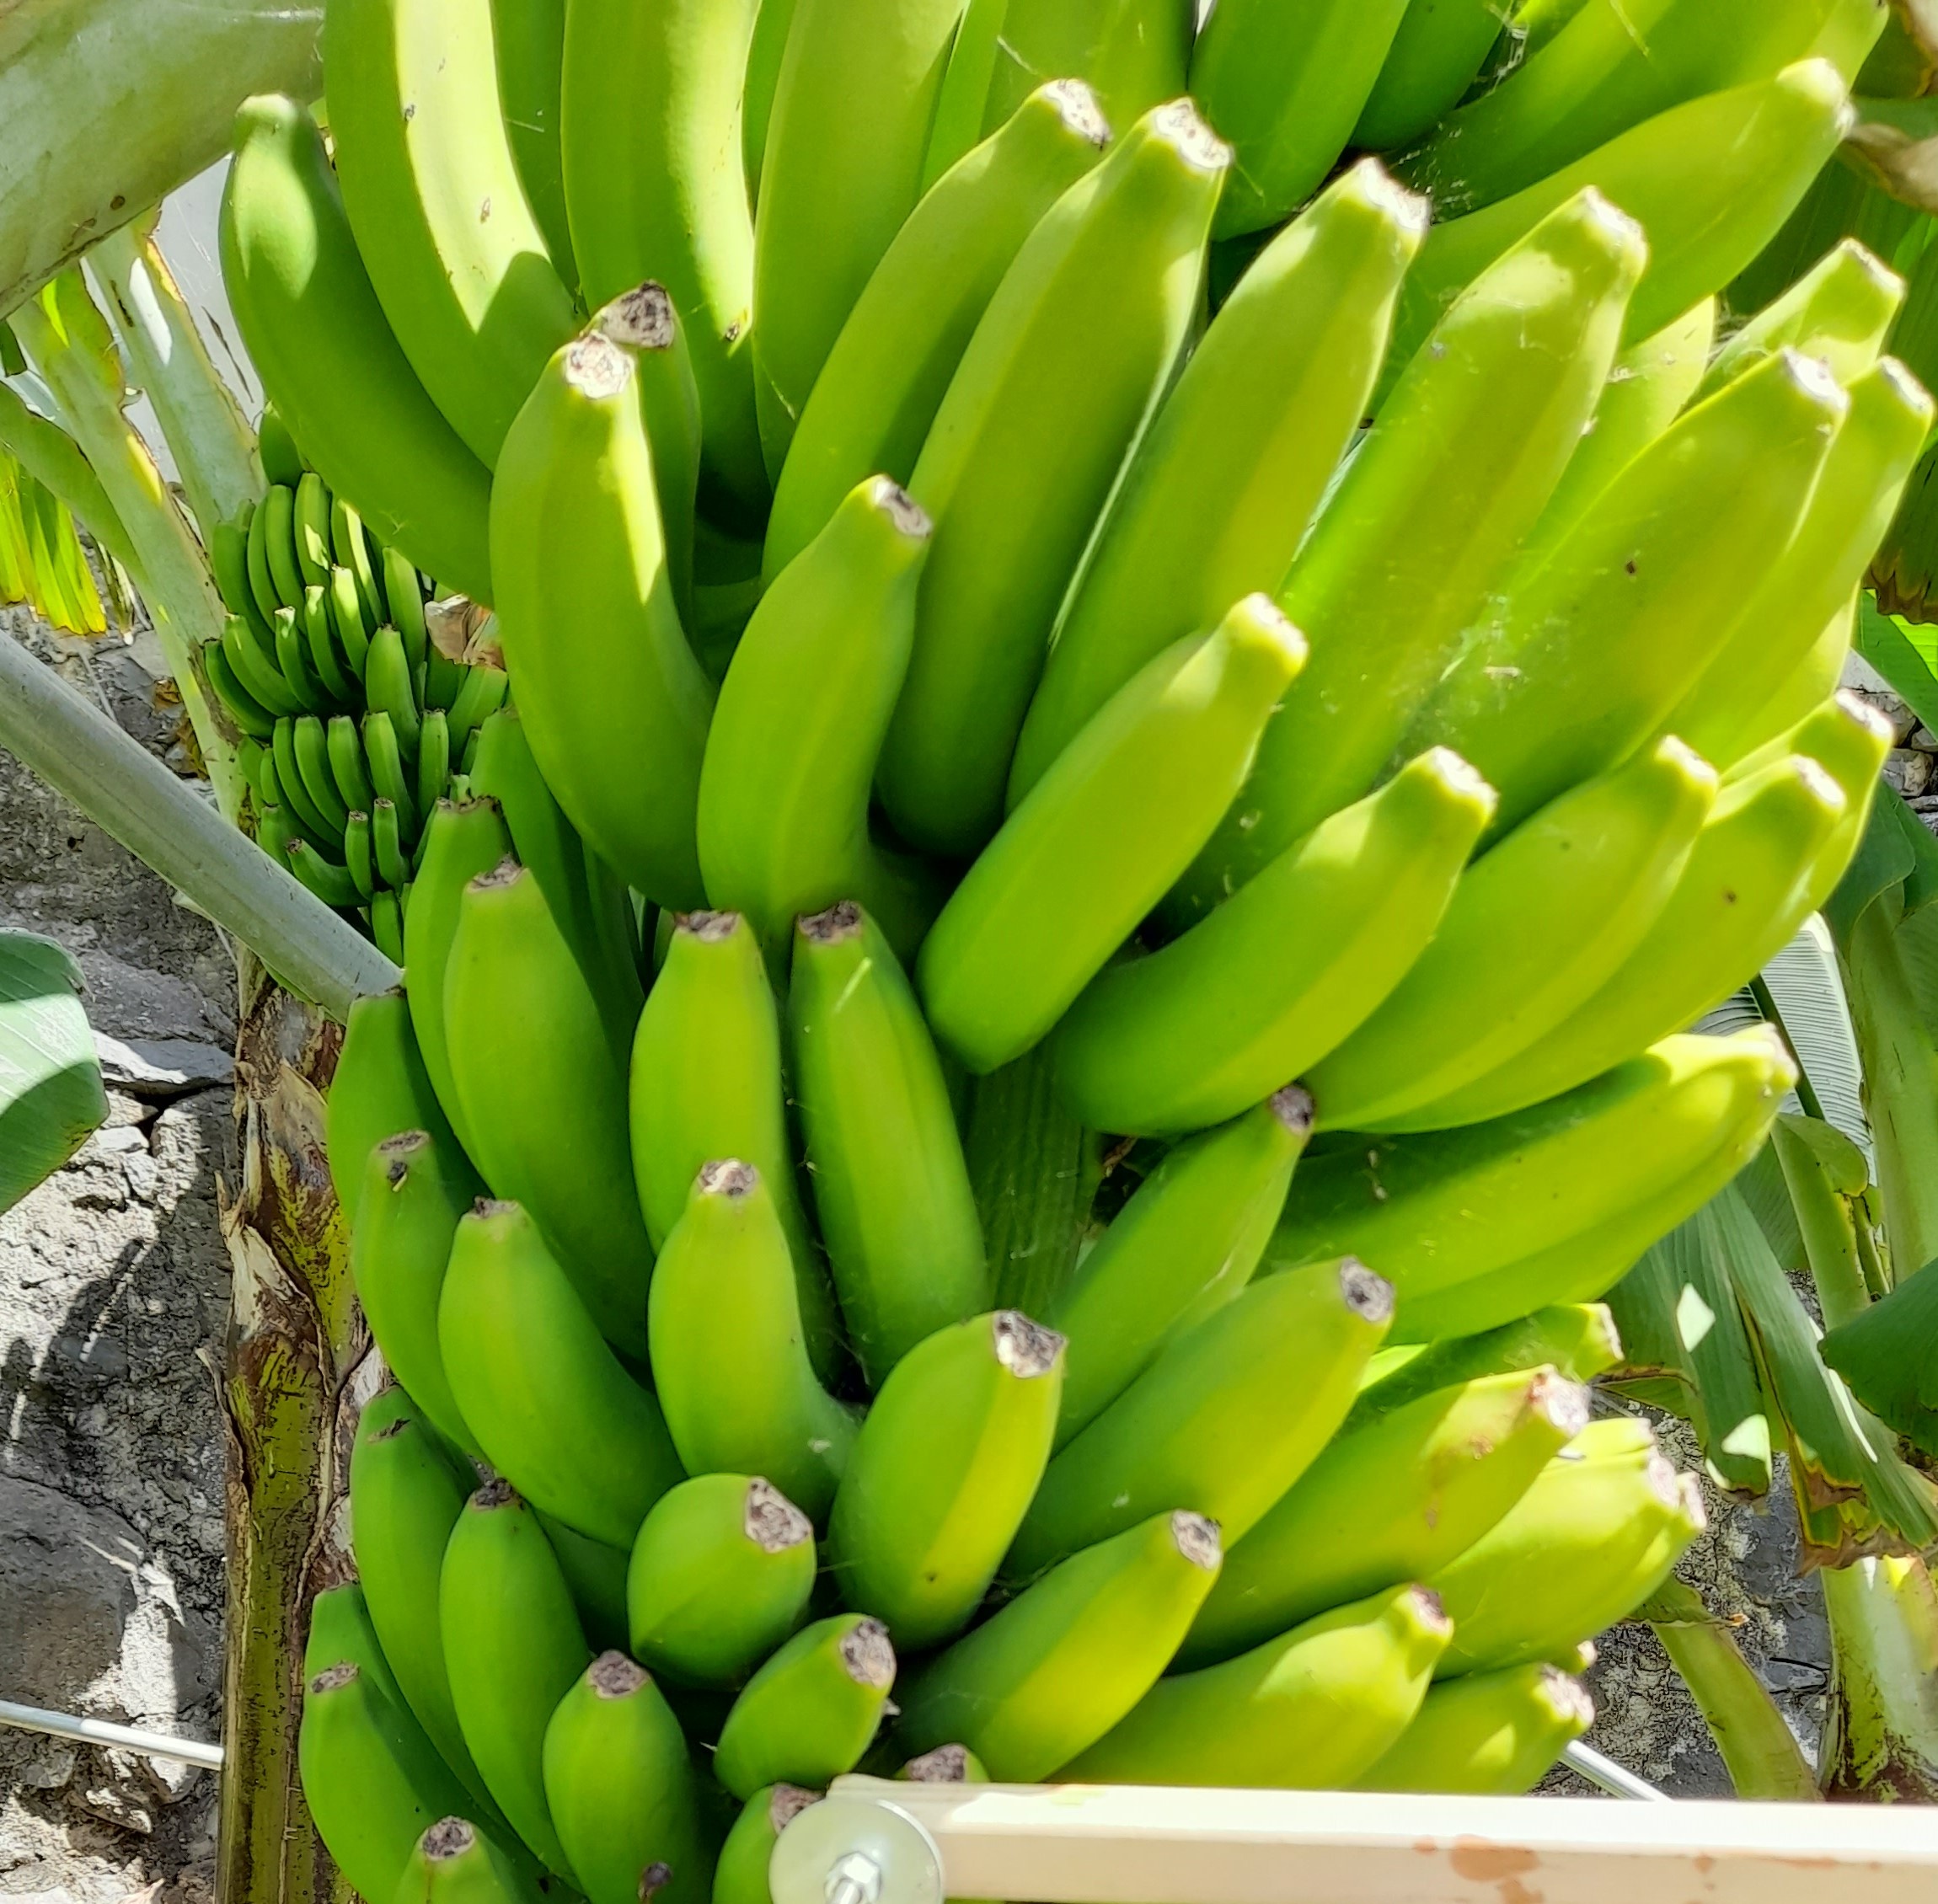
Label: Cut